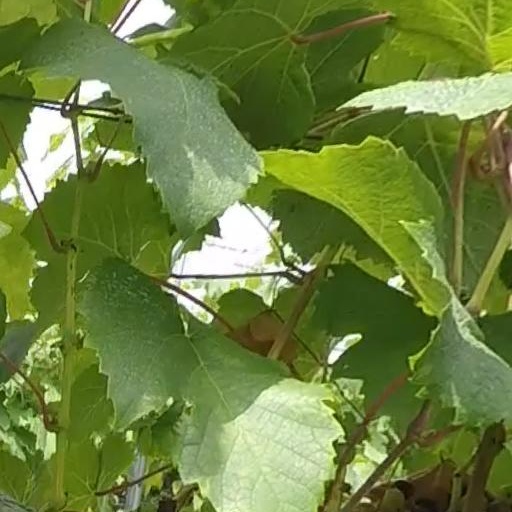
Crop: grape